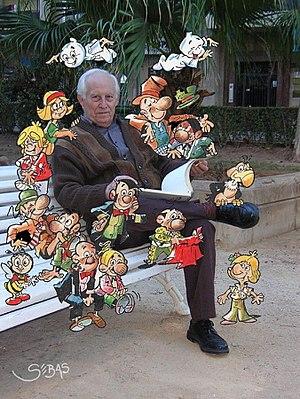
Arturo Rojas de la Cámara, dit Rojas est un auteur de bande dessinée espagnol spécialisé dans la bande dessinée humoristique pour enfants connu pour sa longue collaboration avec Editorial Valenciana.